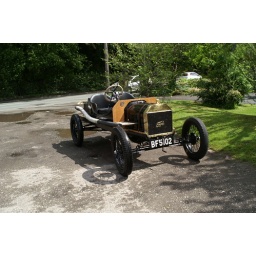
I spotted this as its driver swung off the A573 into the road beside St Mary's church.